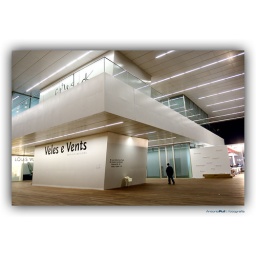
A man walking in Veles e Vents building in Louis Vuitton Valencia's 32nd America's Cup